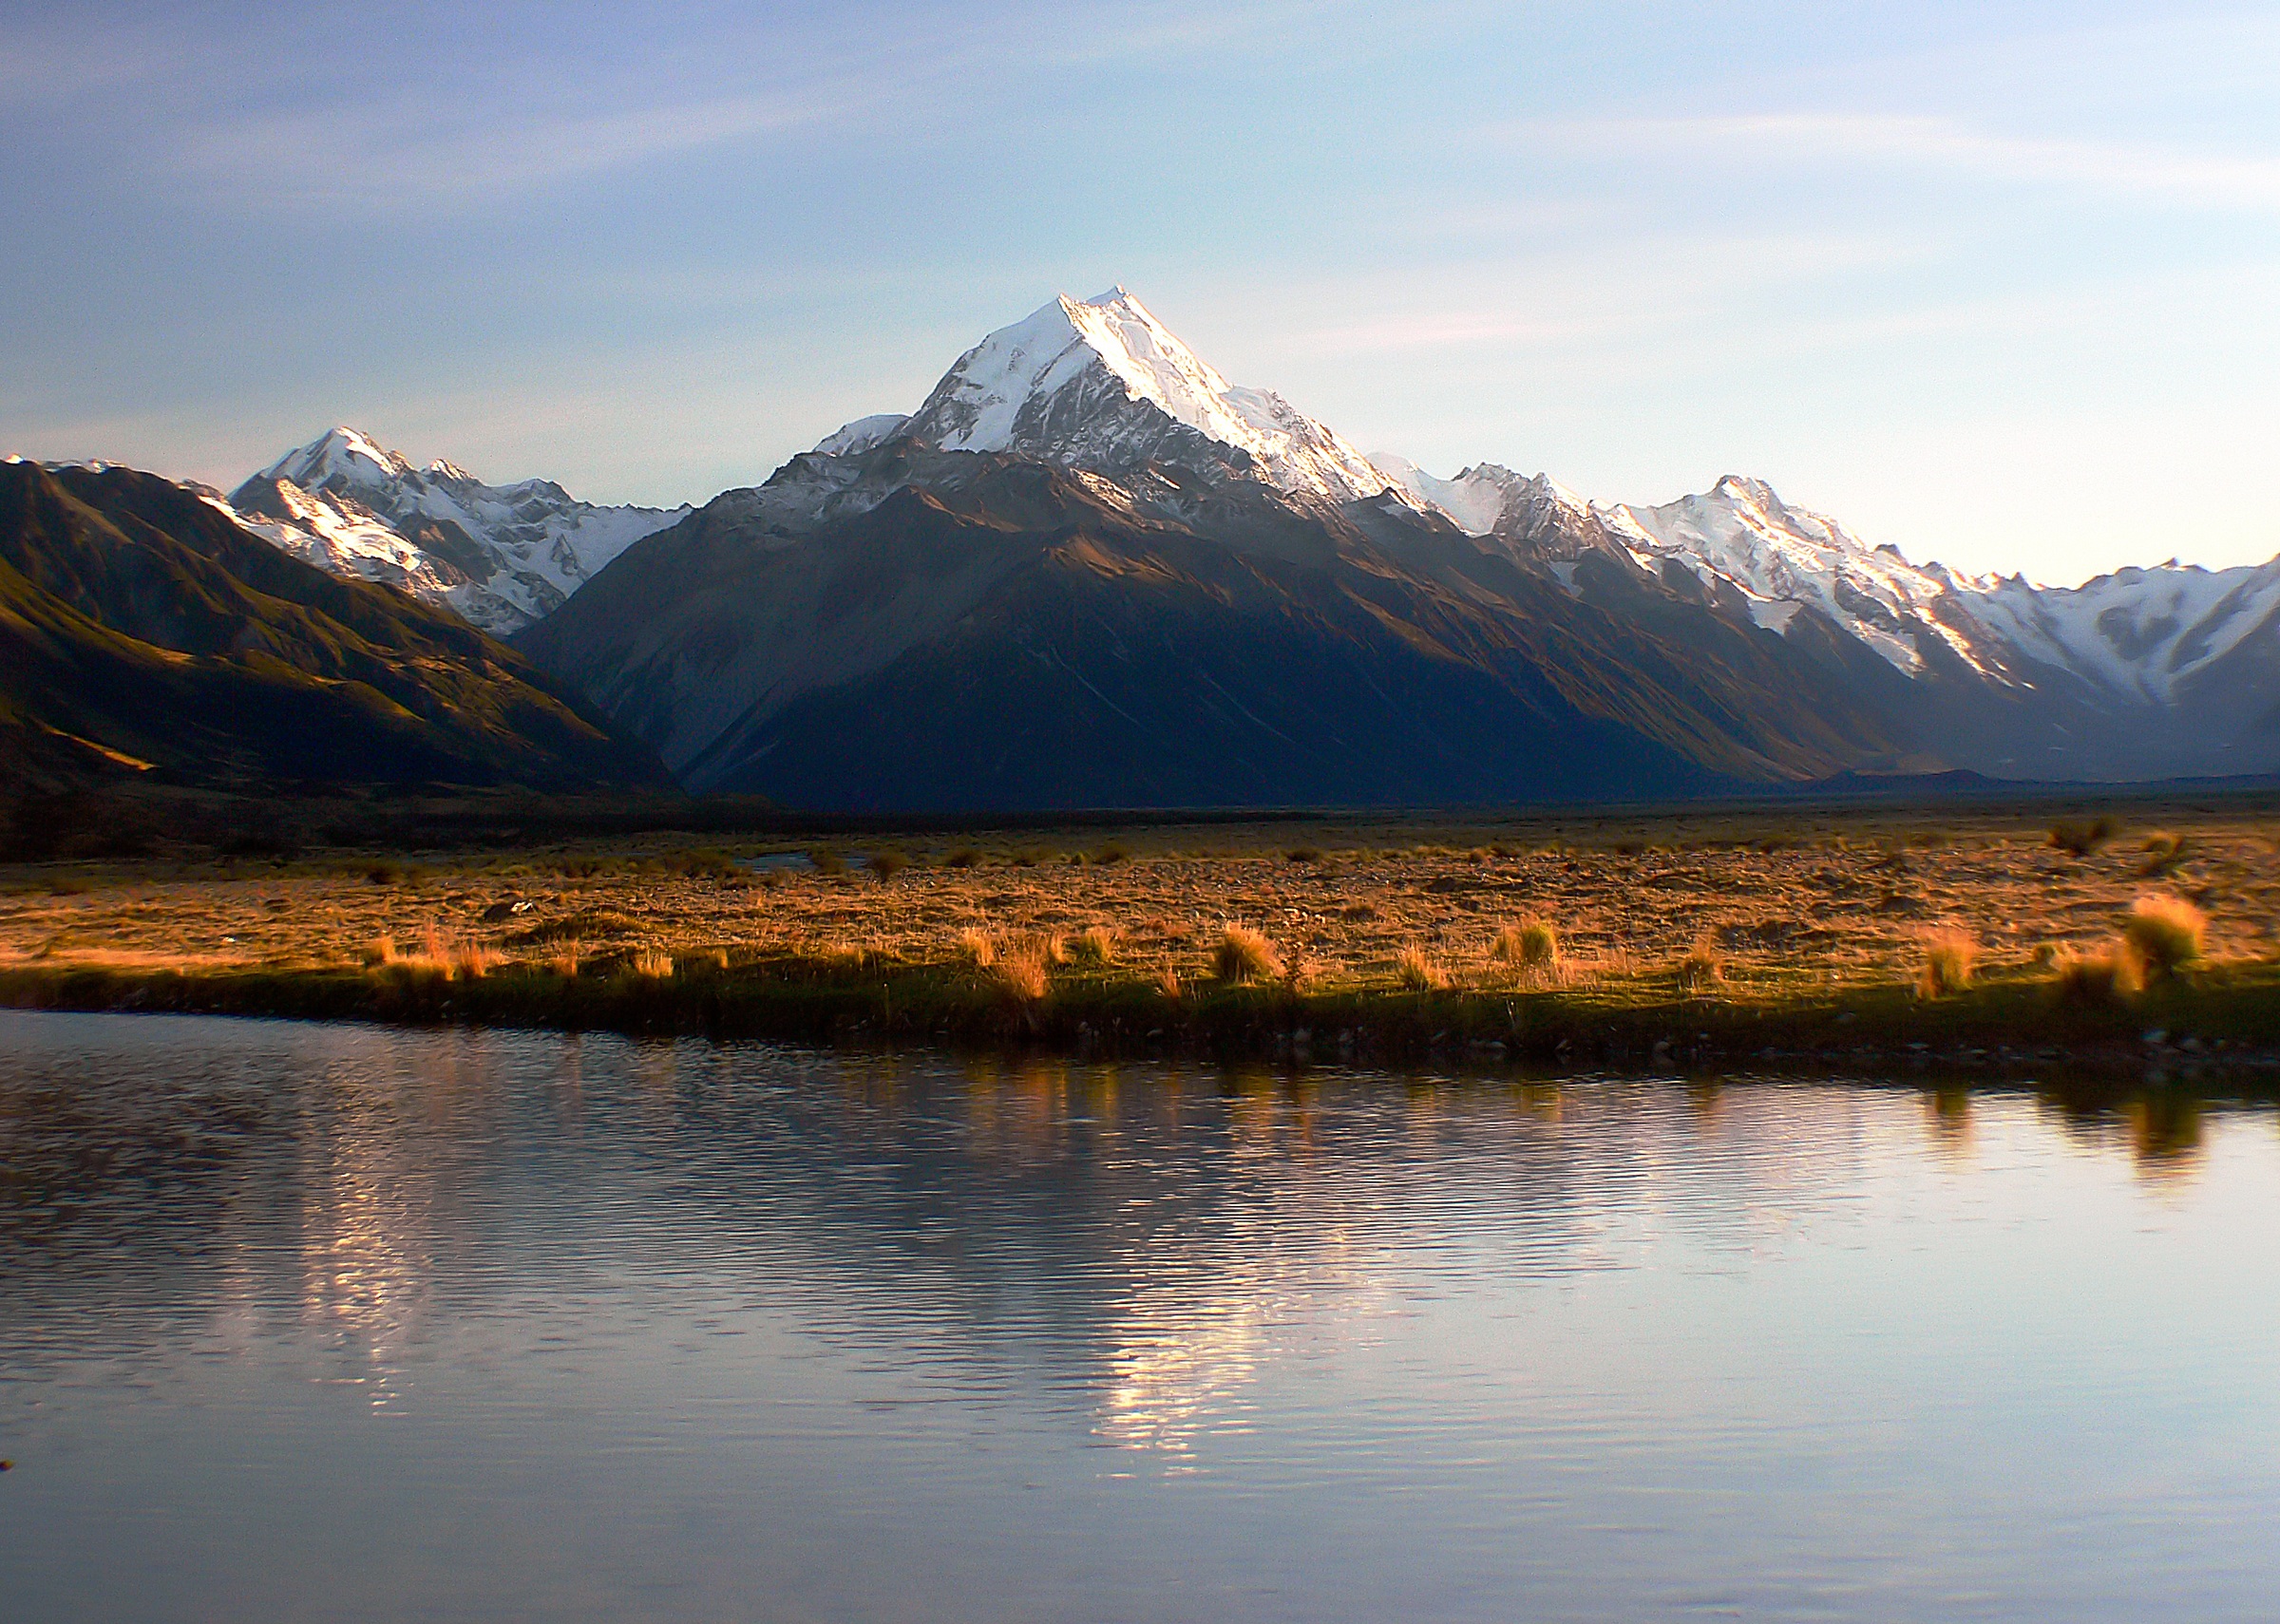
landscape, water, nature, wilderness, mountain, snow, cloud, sunrise, morning, lake, dawn, mountain range, dusk, reflection, reservoir, newzealand, fell, mountcooknationalpark, mountcook, aorakimountcook, southernalpsnewzealand, grandpacifictours, loch, landform, atmospheric phenomenon, mountainous landforms